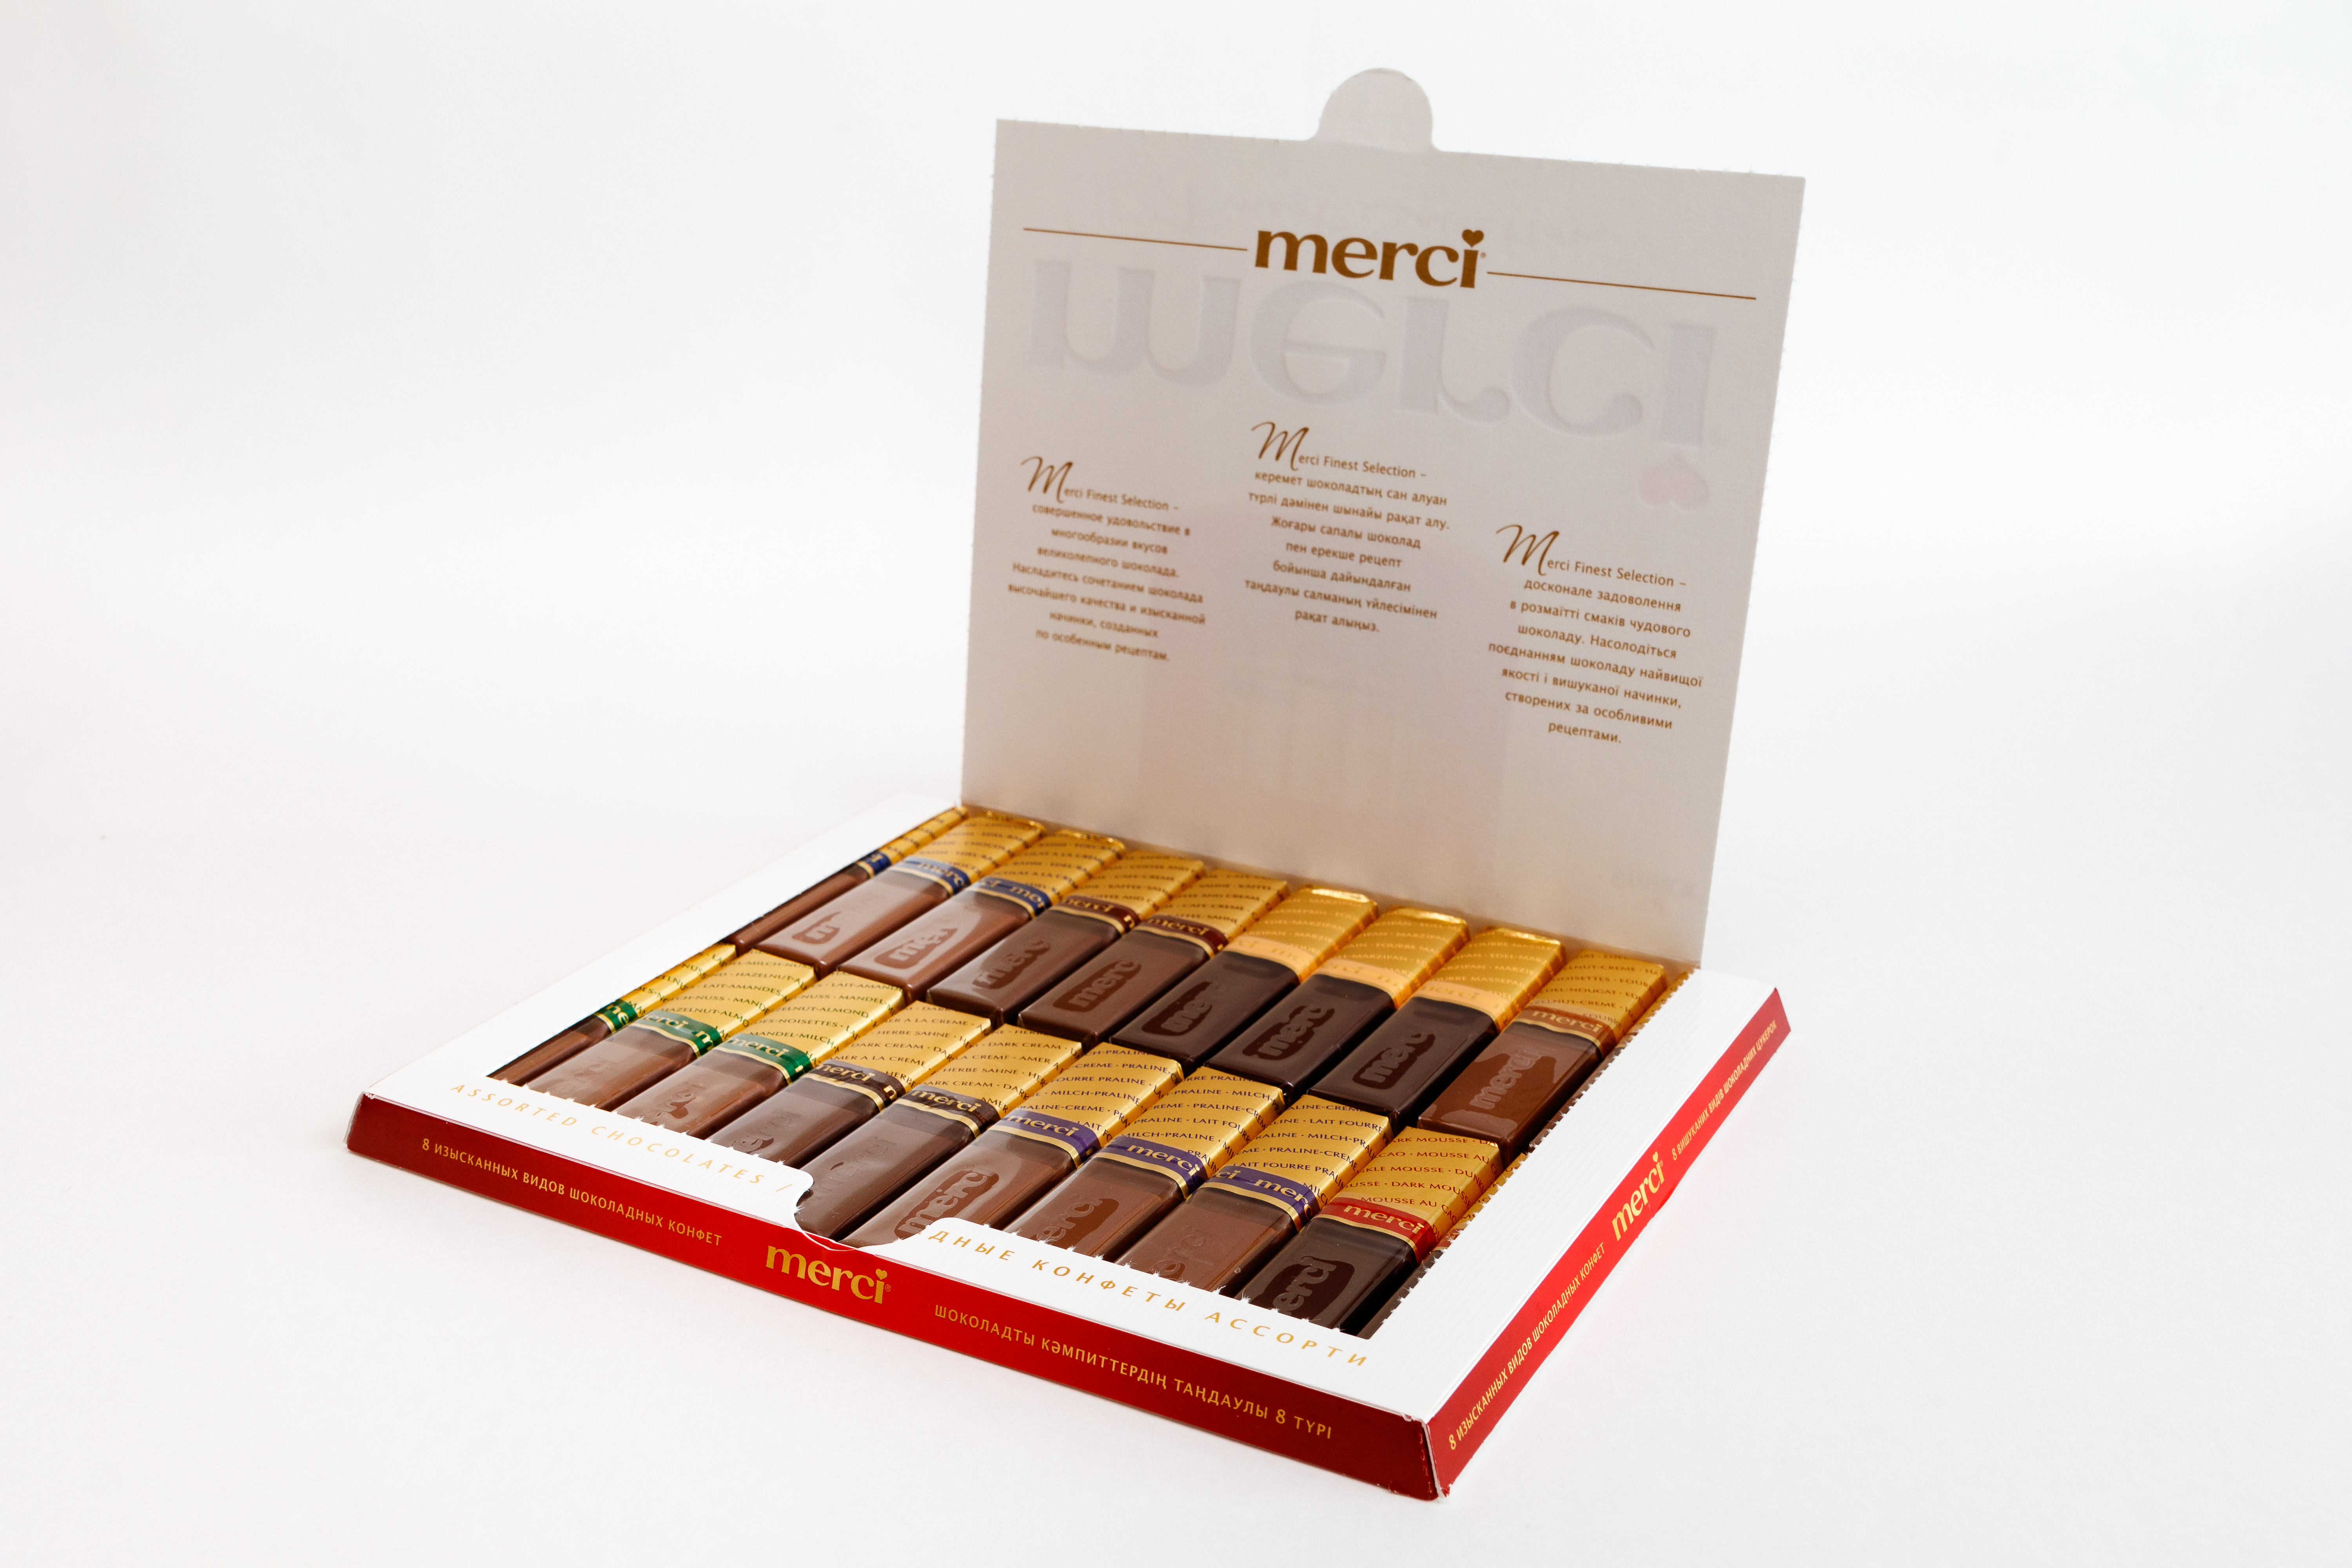
chocolates, chocolate, candy, dessert, cocoa, food, sweet, sweetness, confectionery, gift, packaging, gold, brown, box, tan, rectangle, Material property, cosmetics, packaging and labeling, peach, varnish, Packing materials